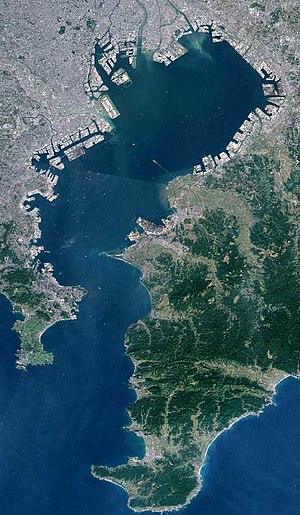
Tokyobugten
Satellitbillede over Tokyobugten
Tokyobugten er en bugt i Japans sydlige Kantou-region. Den strækker sig langs Tokyos kyst i Kanagawa-præfekturet og Chiba-præfekturet. Tokyobugten er forbundet til Stillehavet via Uragakanalen. Bugtens tidligere navn var Edobugten. Tokyo bugt området et det tættest befolkede og det mest industrialiserede område i Japan.